Rose-ringed parakeet

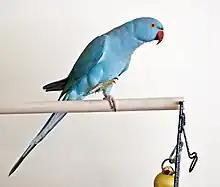
A blue colour morph mutation parakeet kept as a pet

Rose-ringed parakeets are popular as pets and they have a long history in aviculture. The ancient Greeks kept the Indian subspecies "P. krameri manillensis", and the ancient Romans kept the African subspecies "P. krameri krameri". Colour mutations of the Indian rose-ringed parakeet subspecies have become widely available in recent years. A blue colour morph mutation of the rose-ringed parakeet is also commonly kept in aviculture. Birds that display this mutation have solid light blue feathers instead of green.